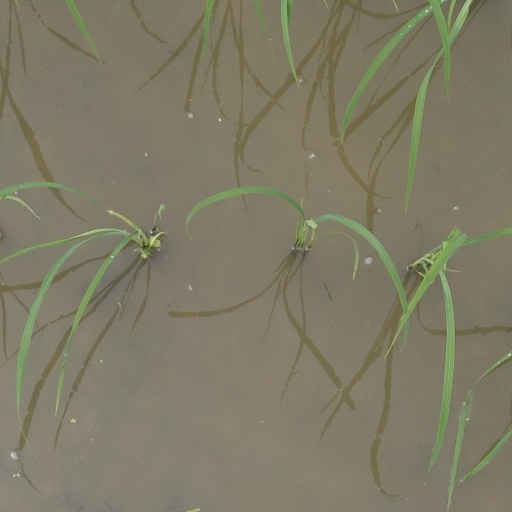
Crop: rice